The 1803 House

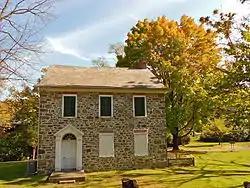
The 1803 House in Emmaus, Pennsylvania, October 2012

The 1803 House, also known as the Jacob Ehrenhardt Jr. House, is a historic home in Emmaus, Pennsylvania, US, built in 1803 for Jacob Ehrenhardt Jr., a son of one of the town's founders.